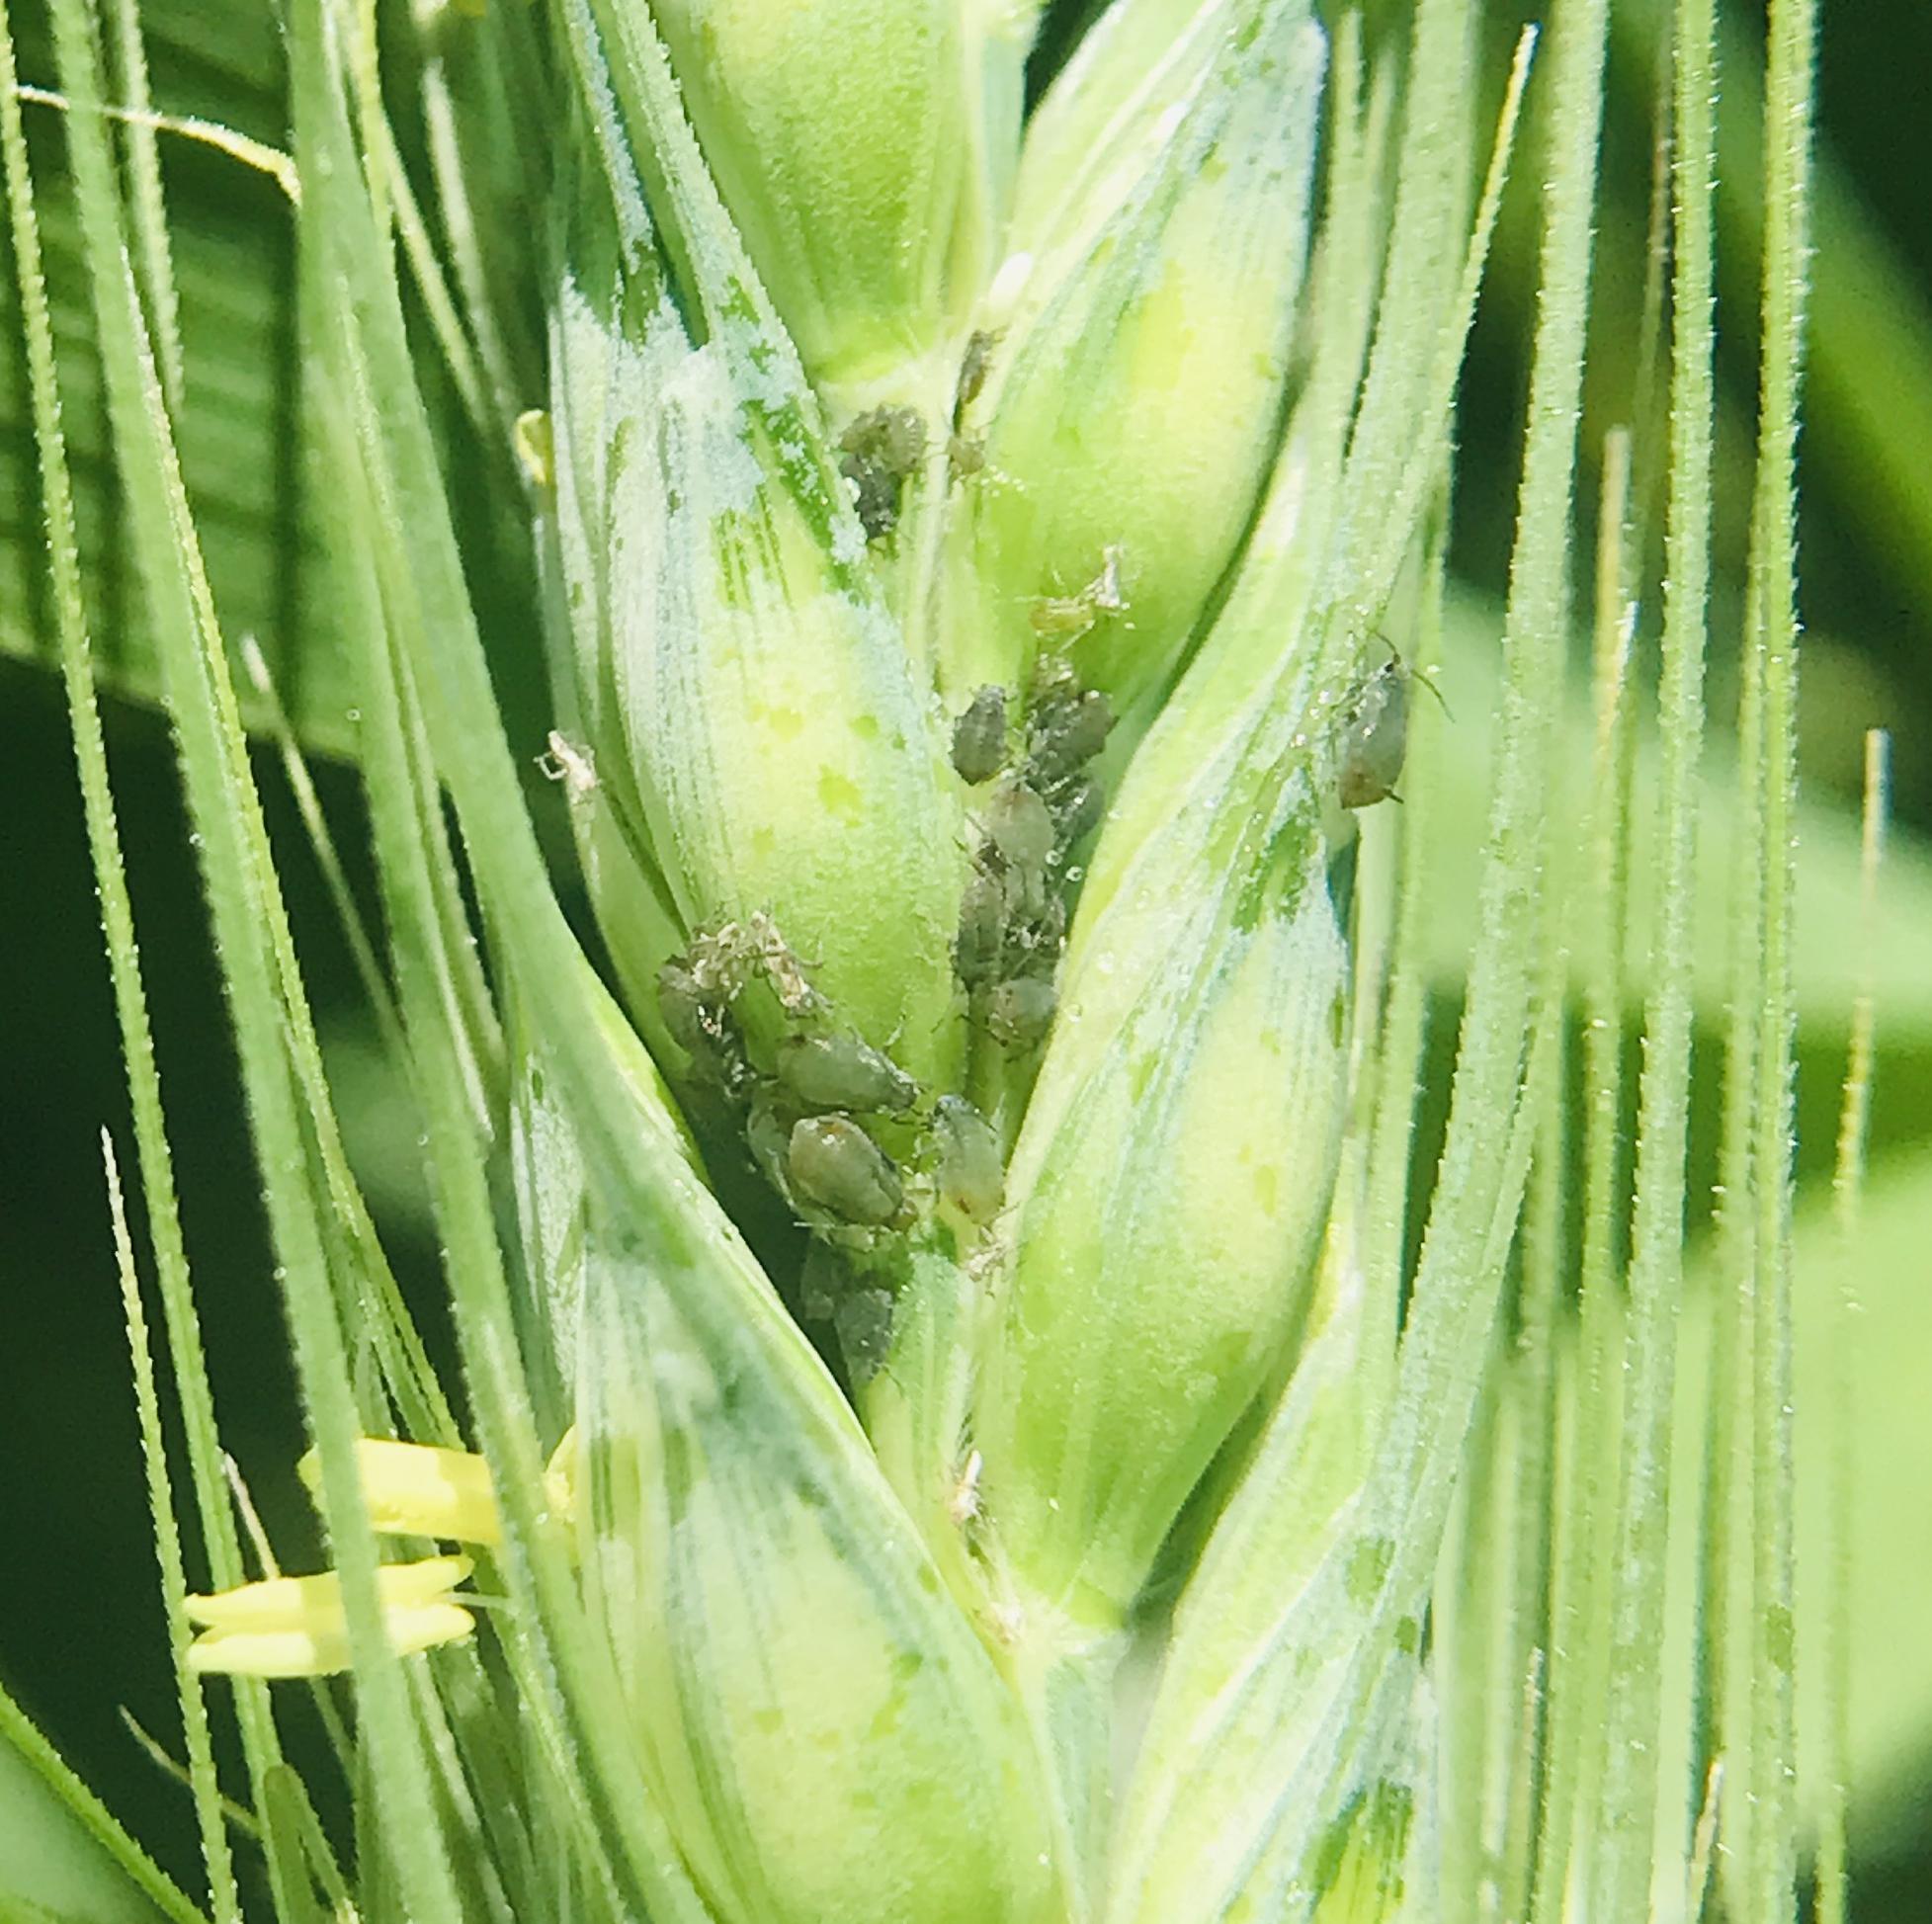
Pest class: bird_cherry_oat_aphid